Louis Betts

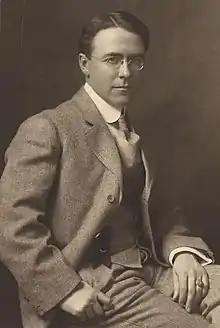

Betts was born in Little Rock, Arkansas. His father was an artist who remarried after Louis' mother died. His family moved to Chicago where his three younger siblings were born. Betts was able to continue his study of art as did his siblings.